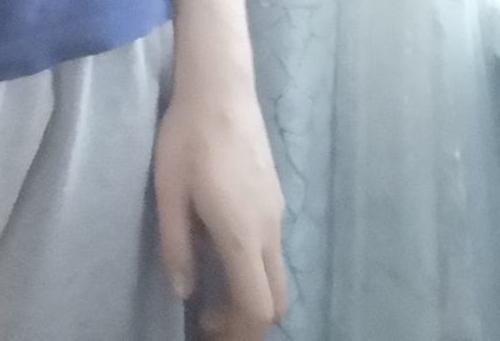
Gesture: no_gesture